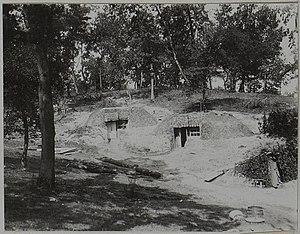
L'Armeegruppe Pflanzer-Baltin, créé en septembre 1914, devenu en mai 1915 la 7ᵉ armée austro-hongroise, est une grande unité de l'armée austro-hongroise pendant la Première Guerre mondiale. Elle est engagée sur le front de l'Est face à l'armée impériale russe puis sur le front roumain. Elle est dissoute en avril 1918.